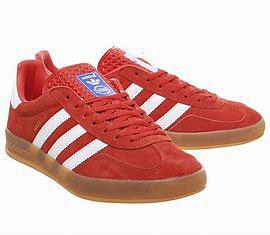
Brand: Adidas
Model: Gazelle